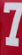
Number: 7